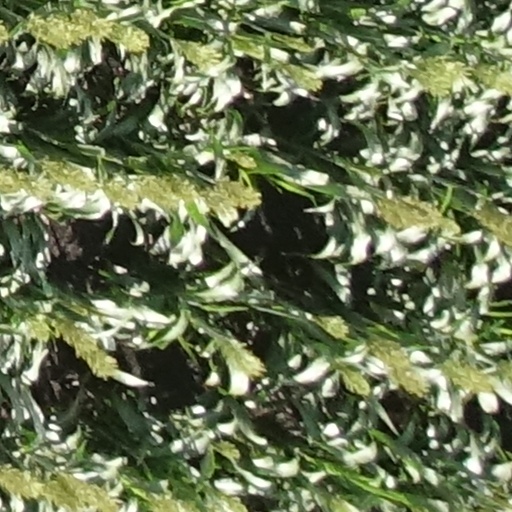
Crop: sorghum